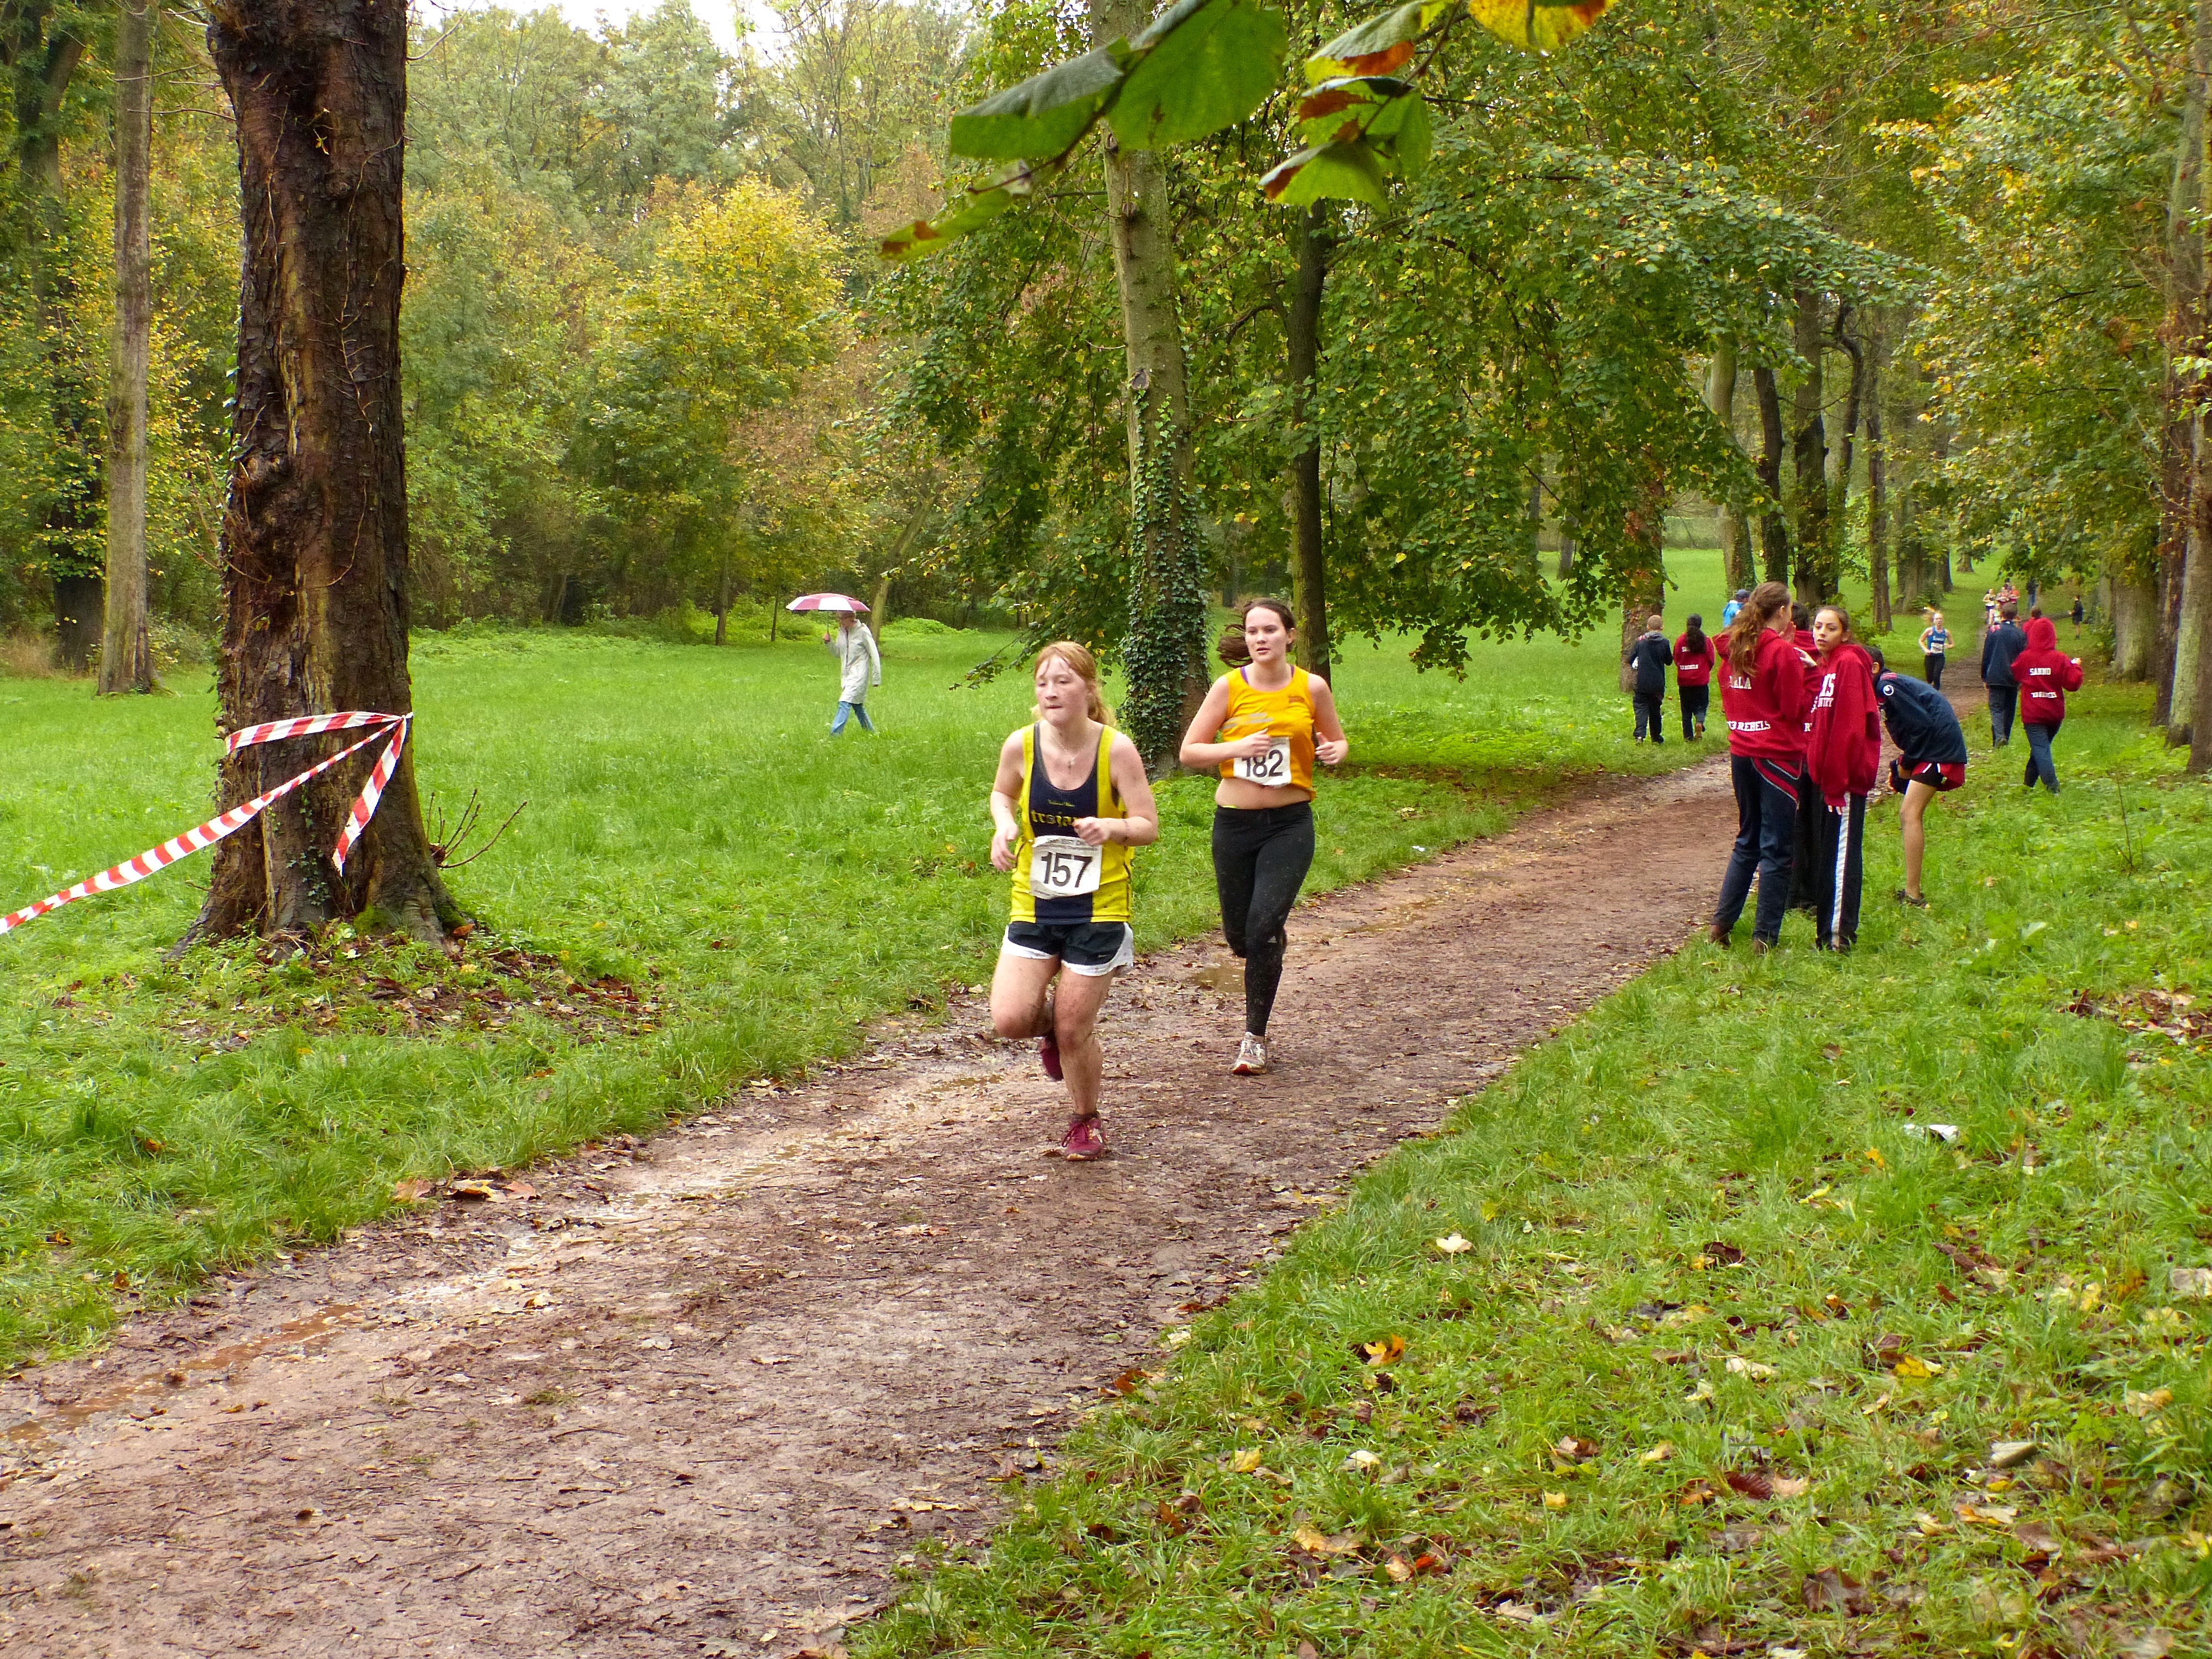
walking, person, trail, running, run, paris, country, recreation, france, high, cross, race, international, girls, sports, boys, school, runners, championship, endurance, junior, highschool, varsity, athletics, isst, tournament, xc, schools, parcdestcloud, mountain biking, physical exercise, outdoor recreation, human action, endurance sports, ultramarathon, duathlon, cross country running, cross country cycling